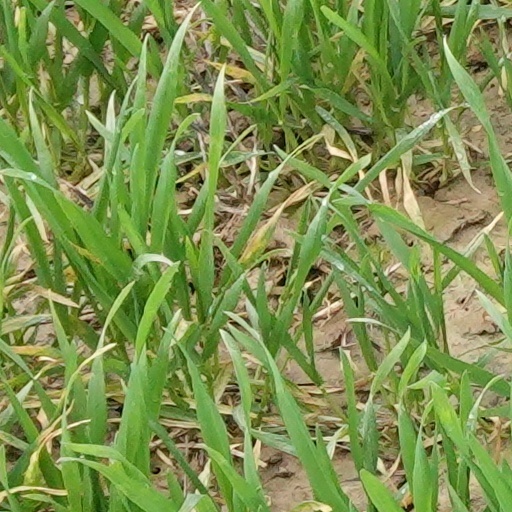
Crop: wheat